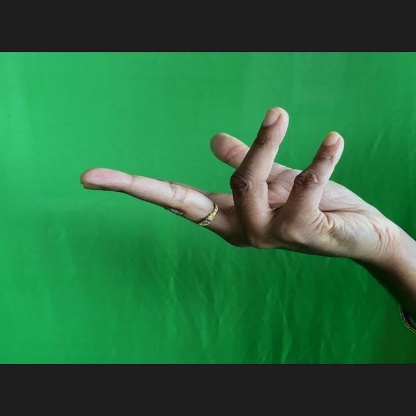
Mudra: Alapadmam